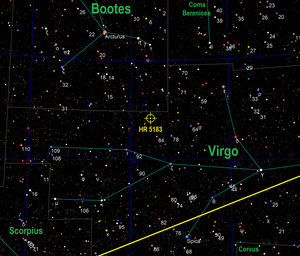
HR 5183 a est une étoile de type G0V dans la constellation de la Vierge.